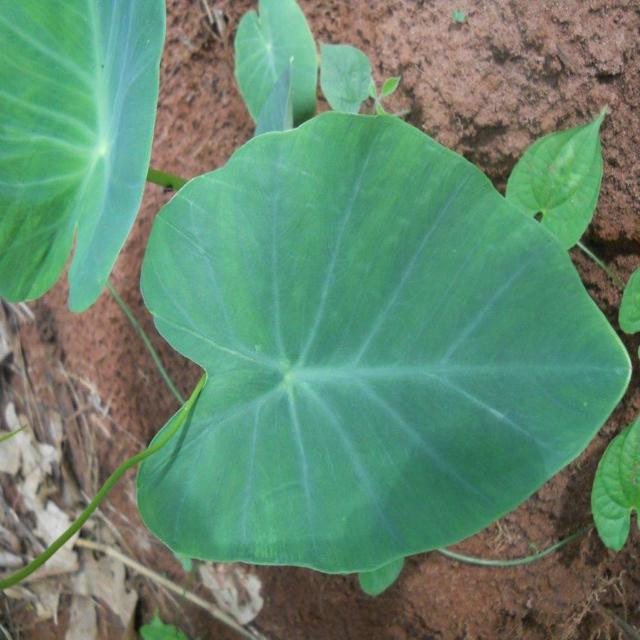
Label: Healthy